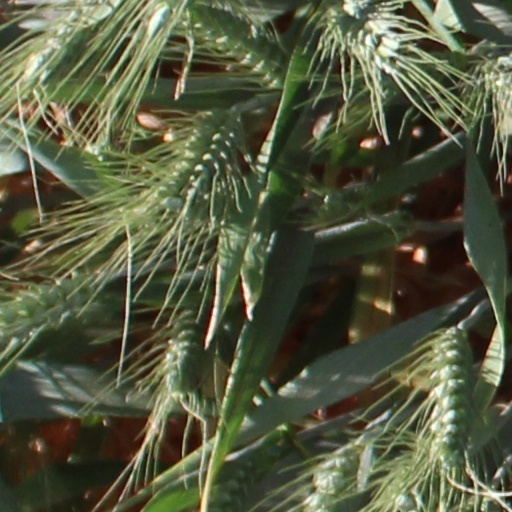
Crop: wheat